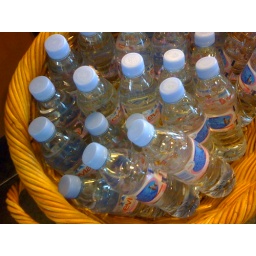
Bottles of water in a basket